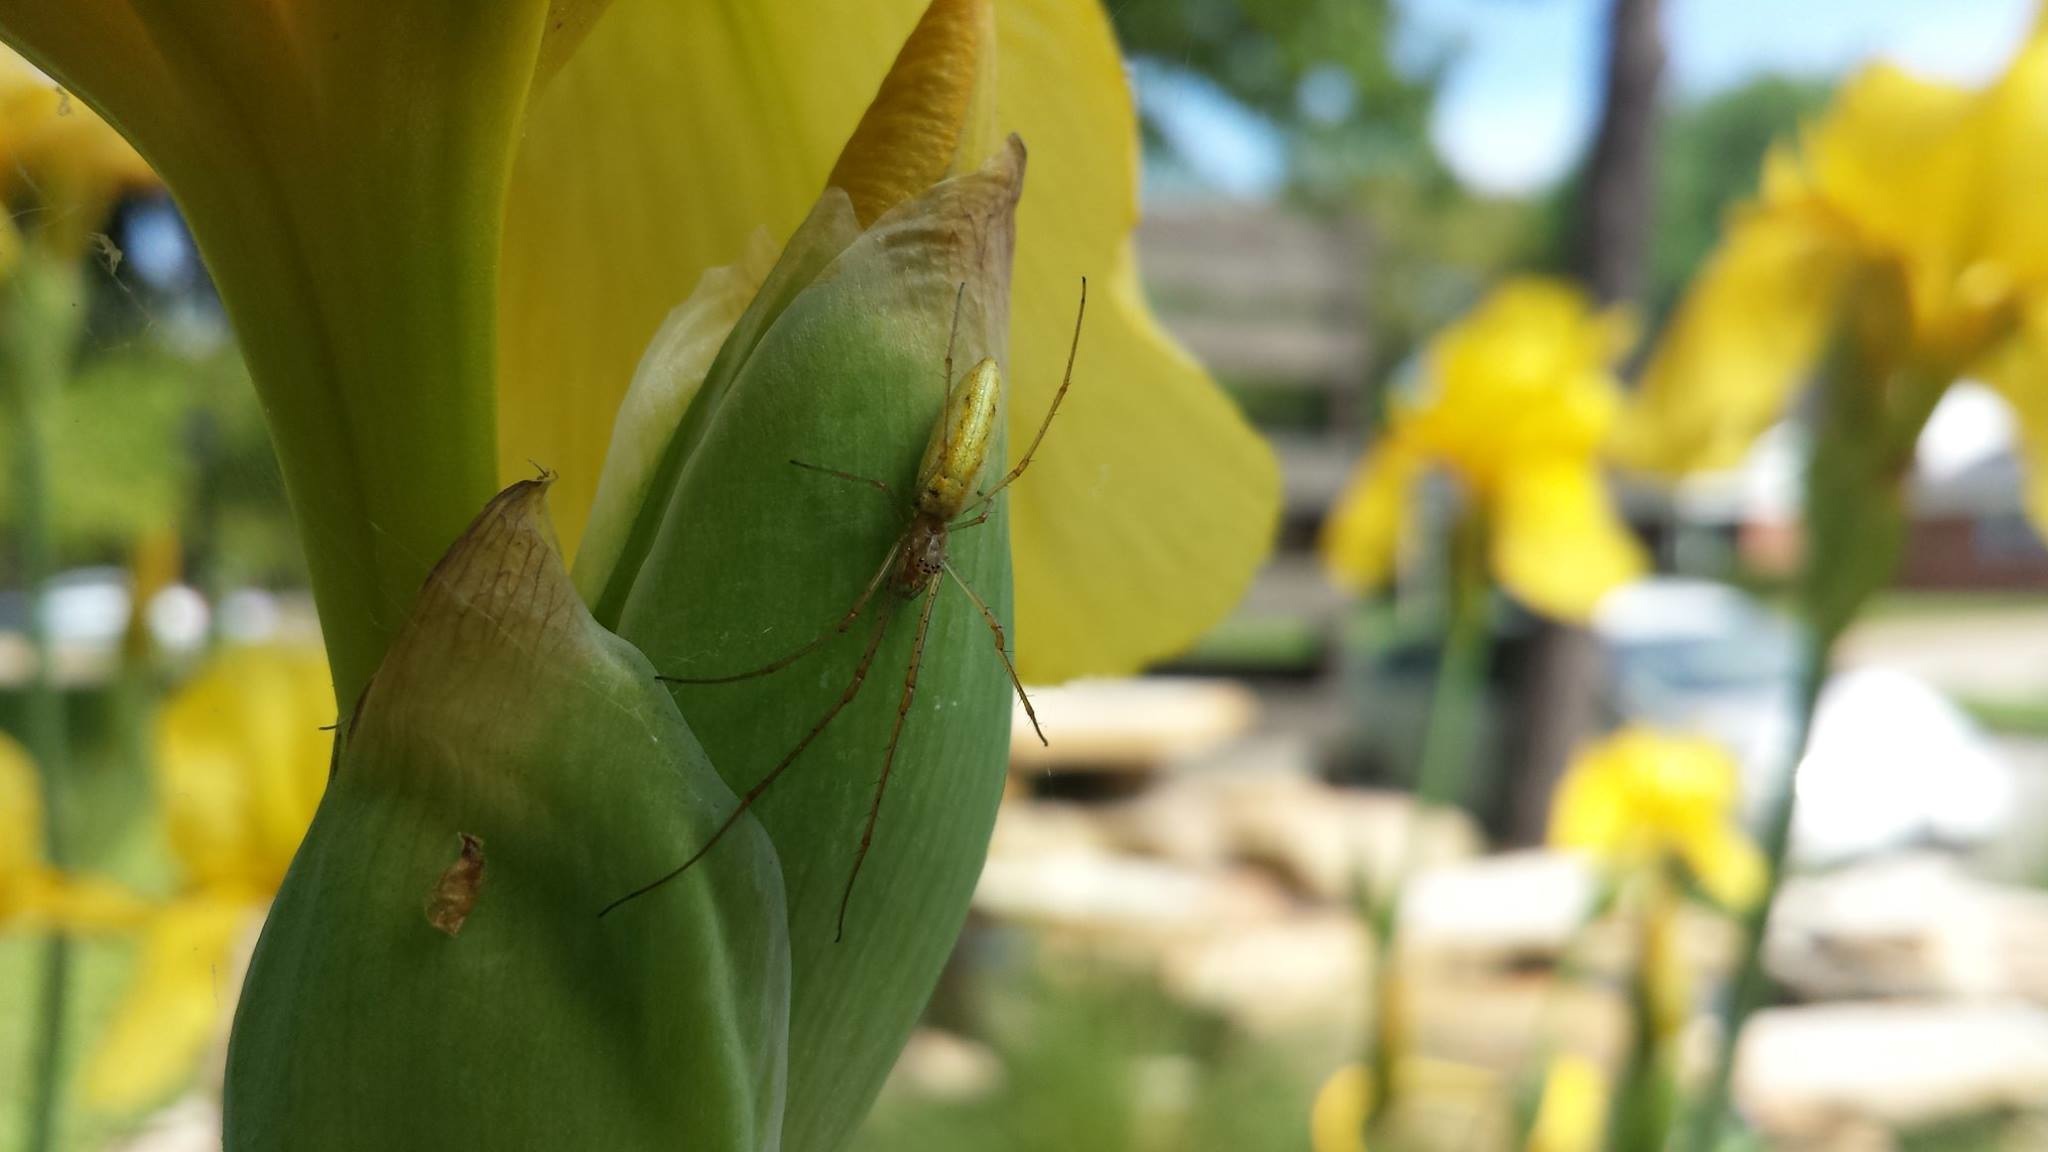
nature, plant, sunlight, leaf, flower, food, green, produce, botany, yellow, flora, fauna, tropics, flowering plant, land plant